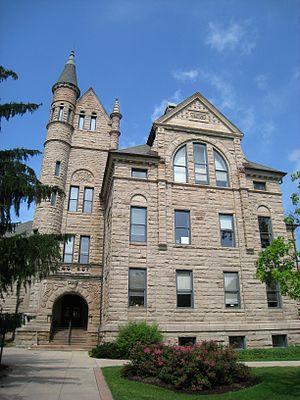
Oberlin College est une université d'arts libéraux américaine fondée à Oberlin en 1833.